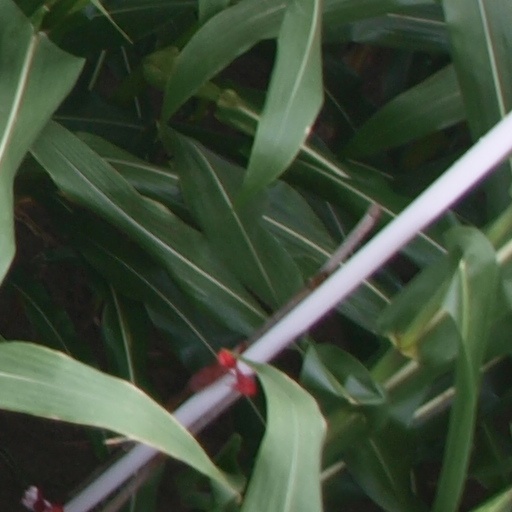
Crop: maize; corn